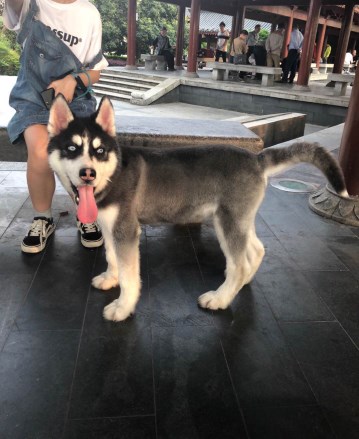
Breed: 1160-n000003-Siberian_husky